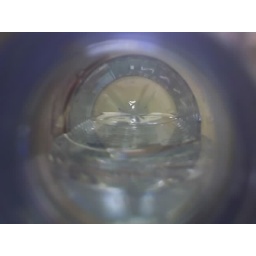
Water in my water bottle